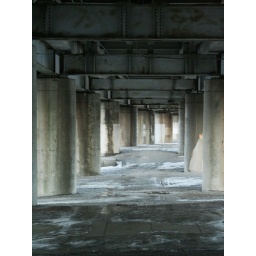
bridge near old gas house